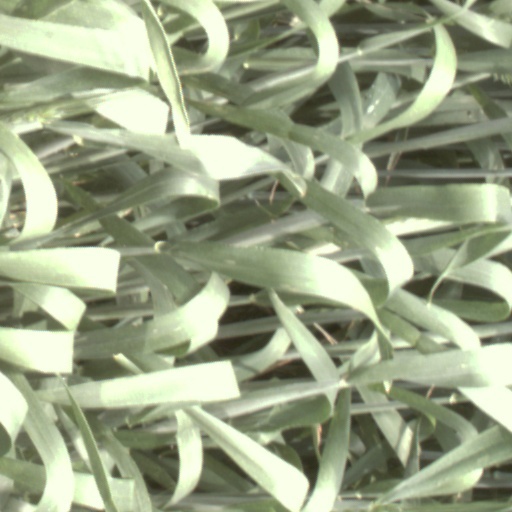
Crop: wheat